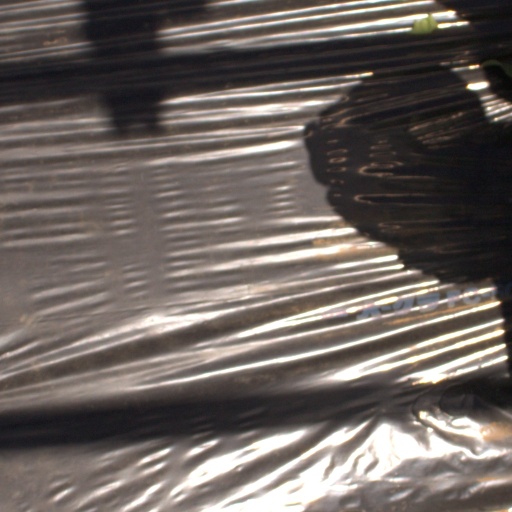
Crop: Jerusalem artichoke